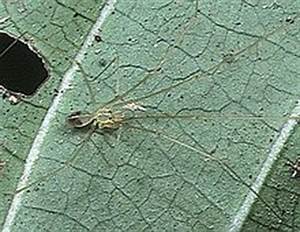
Label: spider